The Point Men (2001 film)

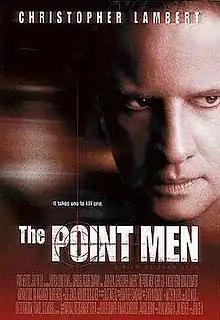
Original theatrical poster

The Point Men is a 2001 action crime thriller film by John Glen, the director of all the James Bond films in the 1980s. He cast Maryam d'Abo, the leading Bond girl from his film "The Living Daylights" (1987), in a small role in this film.